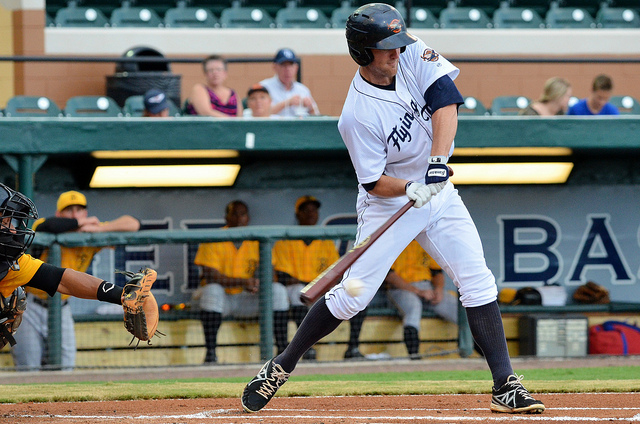
một người đàn ông đang chuẩn bị đánh quả bóng chày